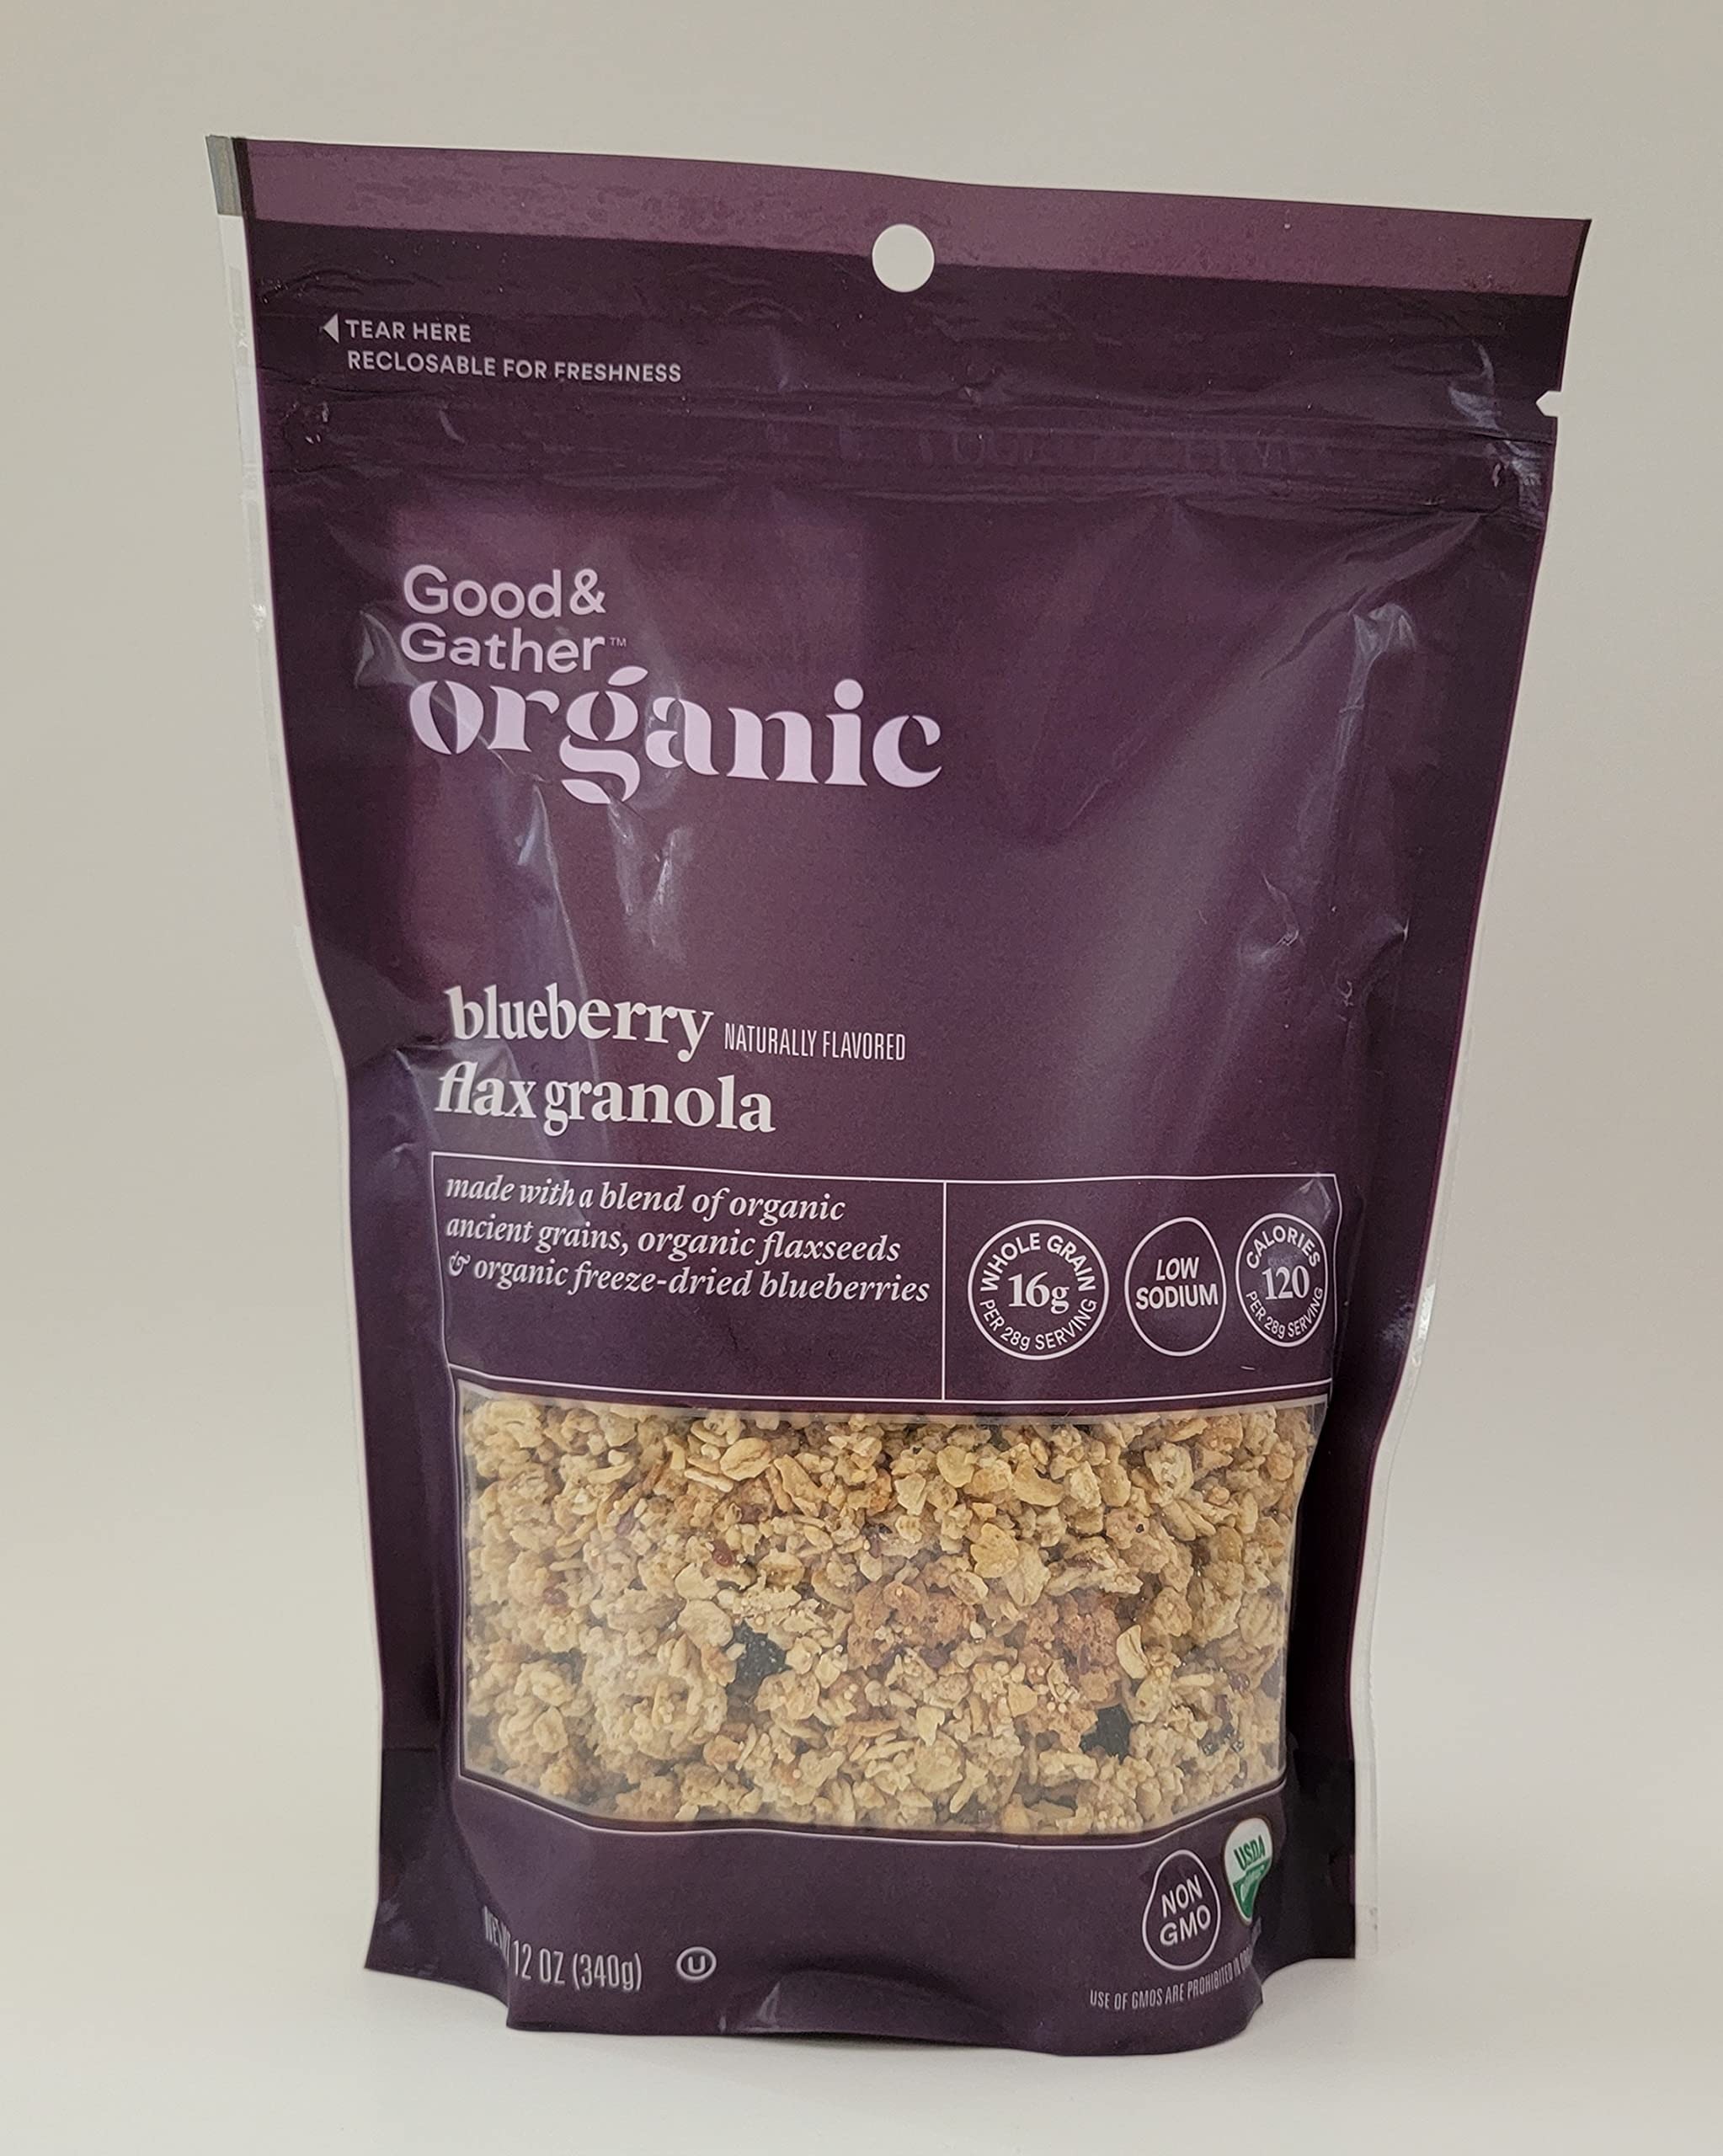
Item Name: Good & Gather Organic Blueberry Flax Granola, 12 OZ (one pack)
Value: 12.0
Unit: Ounce

Price: 3.865